Bentley Blower No.1

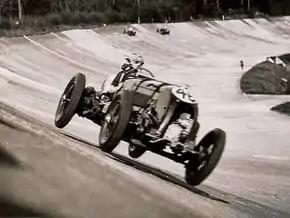
Tim Birkin racing Bentley Blower No.1 at Brooklands in 1929.

Birkin entered No.1 in a endurance race at Brooklands in 1929. However, during the race its lightweight fabric two-seater body caught fire due to a cracked exhaust. Earning itself the nickname the "Brooklands Battleship", as after putting the fire out Birkin kept racing. Paget resultantly paid for No.1 to be re-bodied with a single aluminium shell by Reid Railton, and painted in their racing red colour.